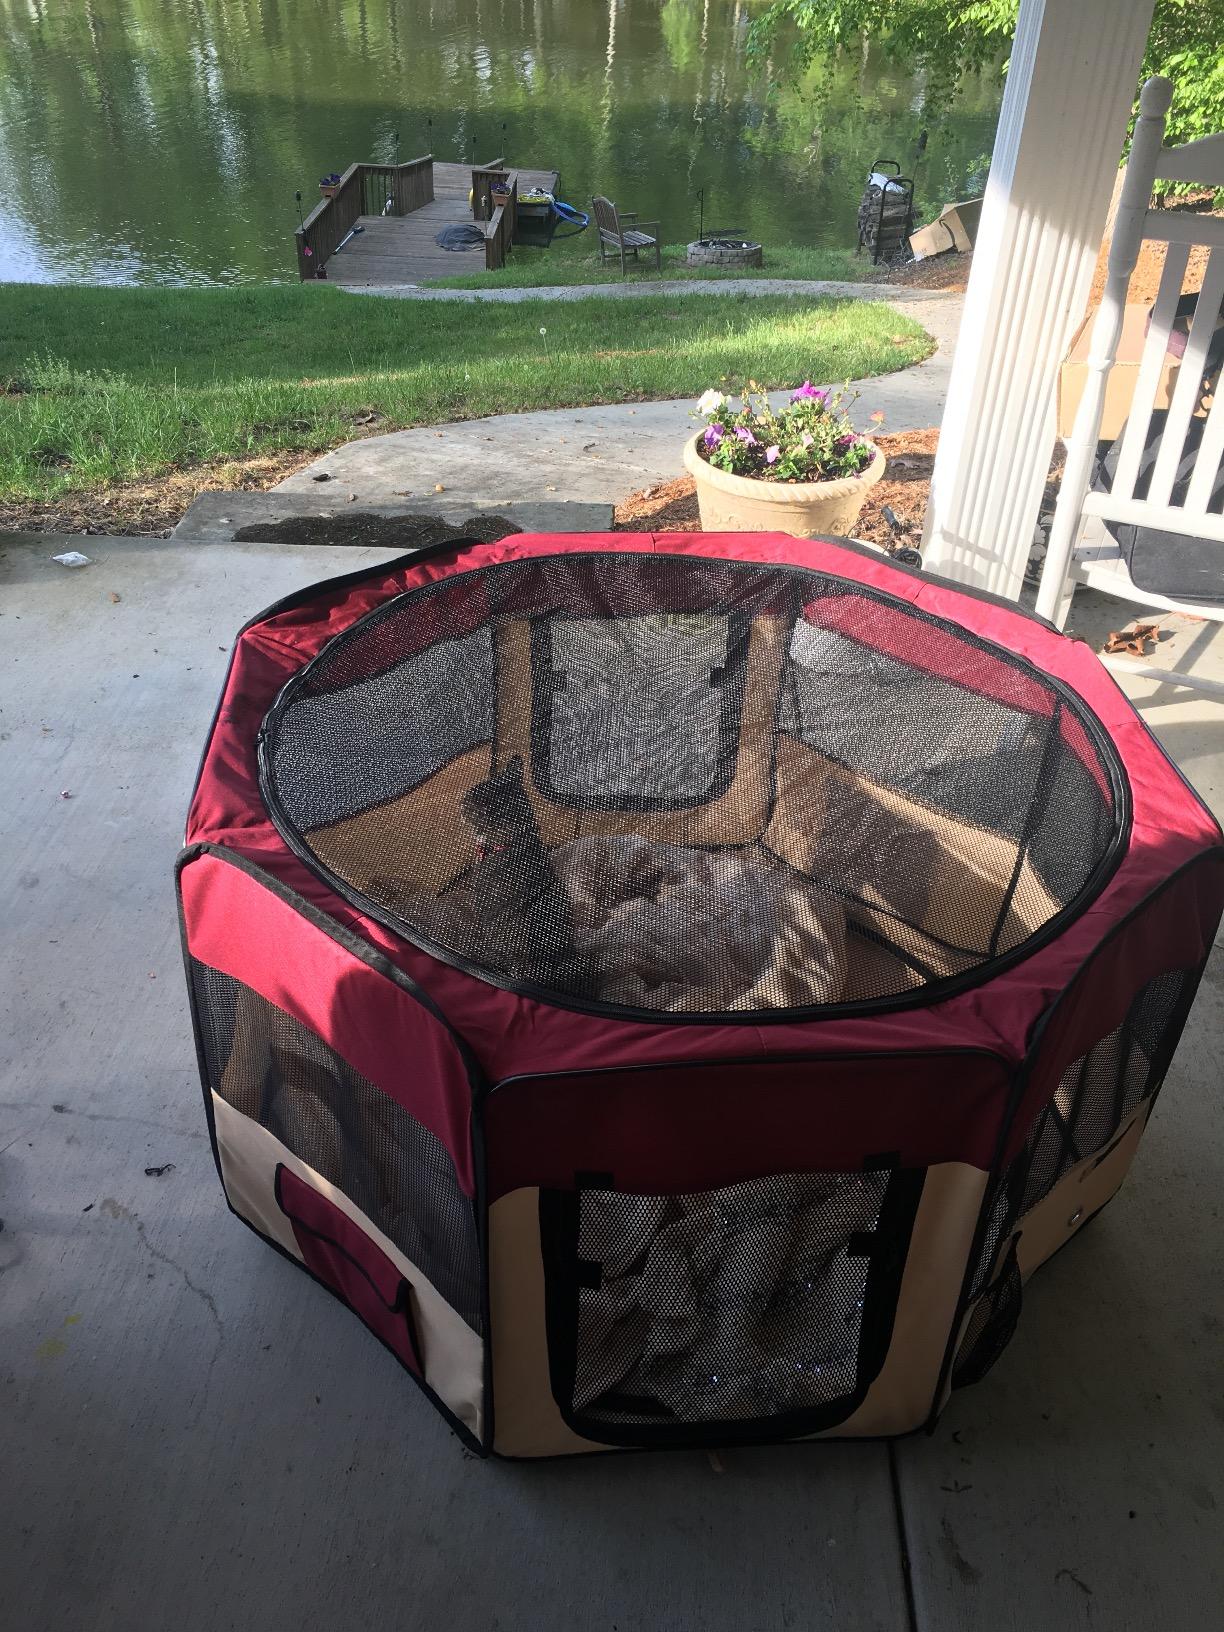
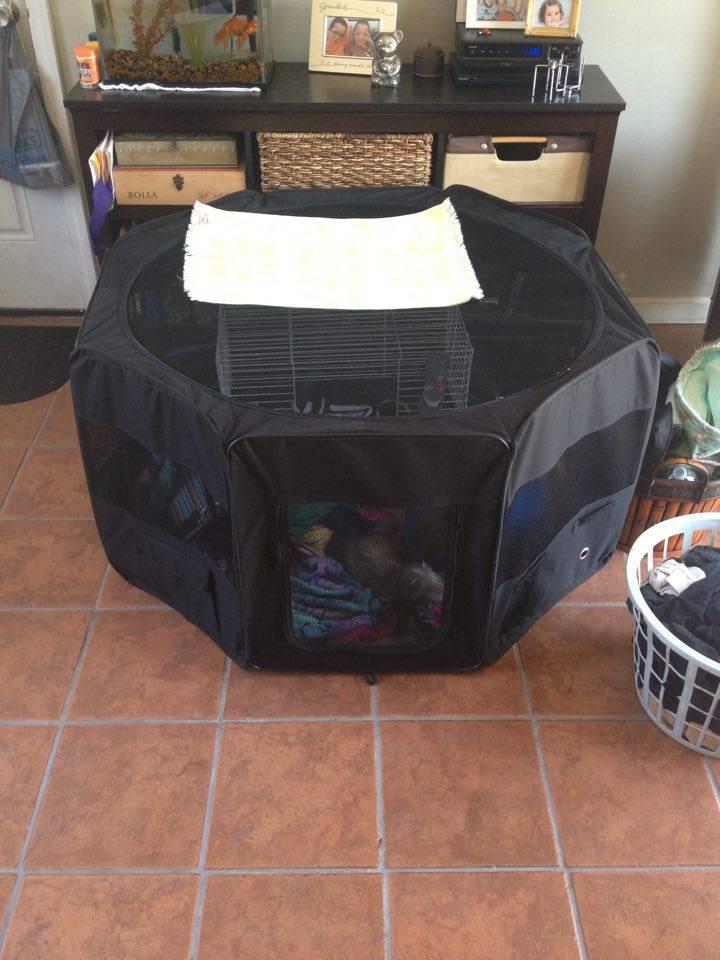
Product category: items_kennel
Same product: no